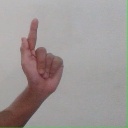
अक्षर: ळ